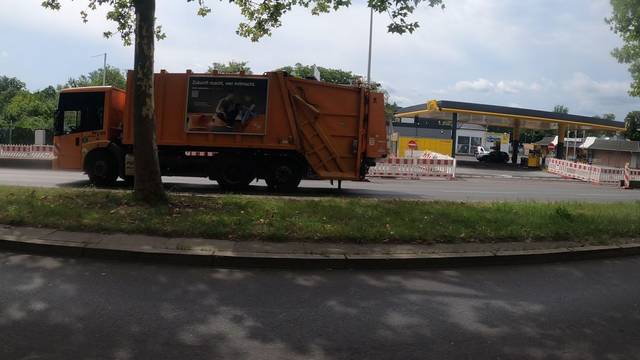
Region: Germany
Coordinates: 52.527, 13.234